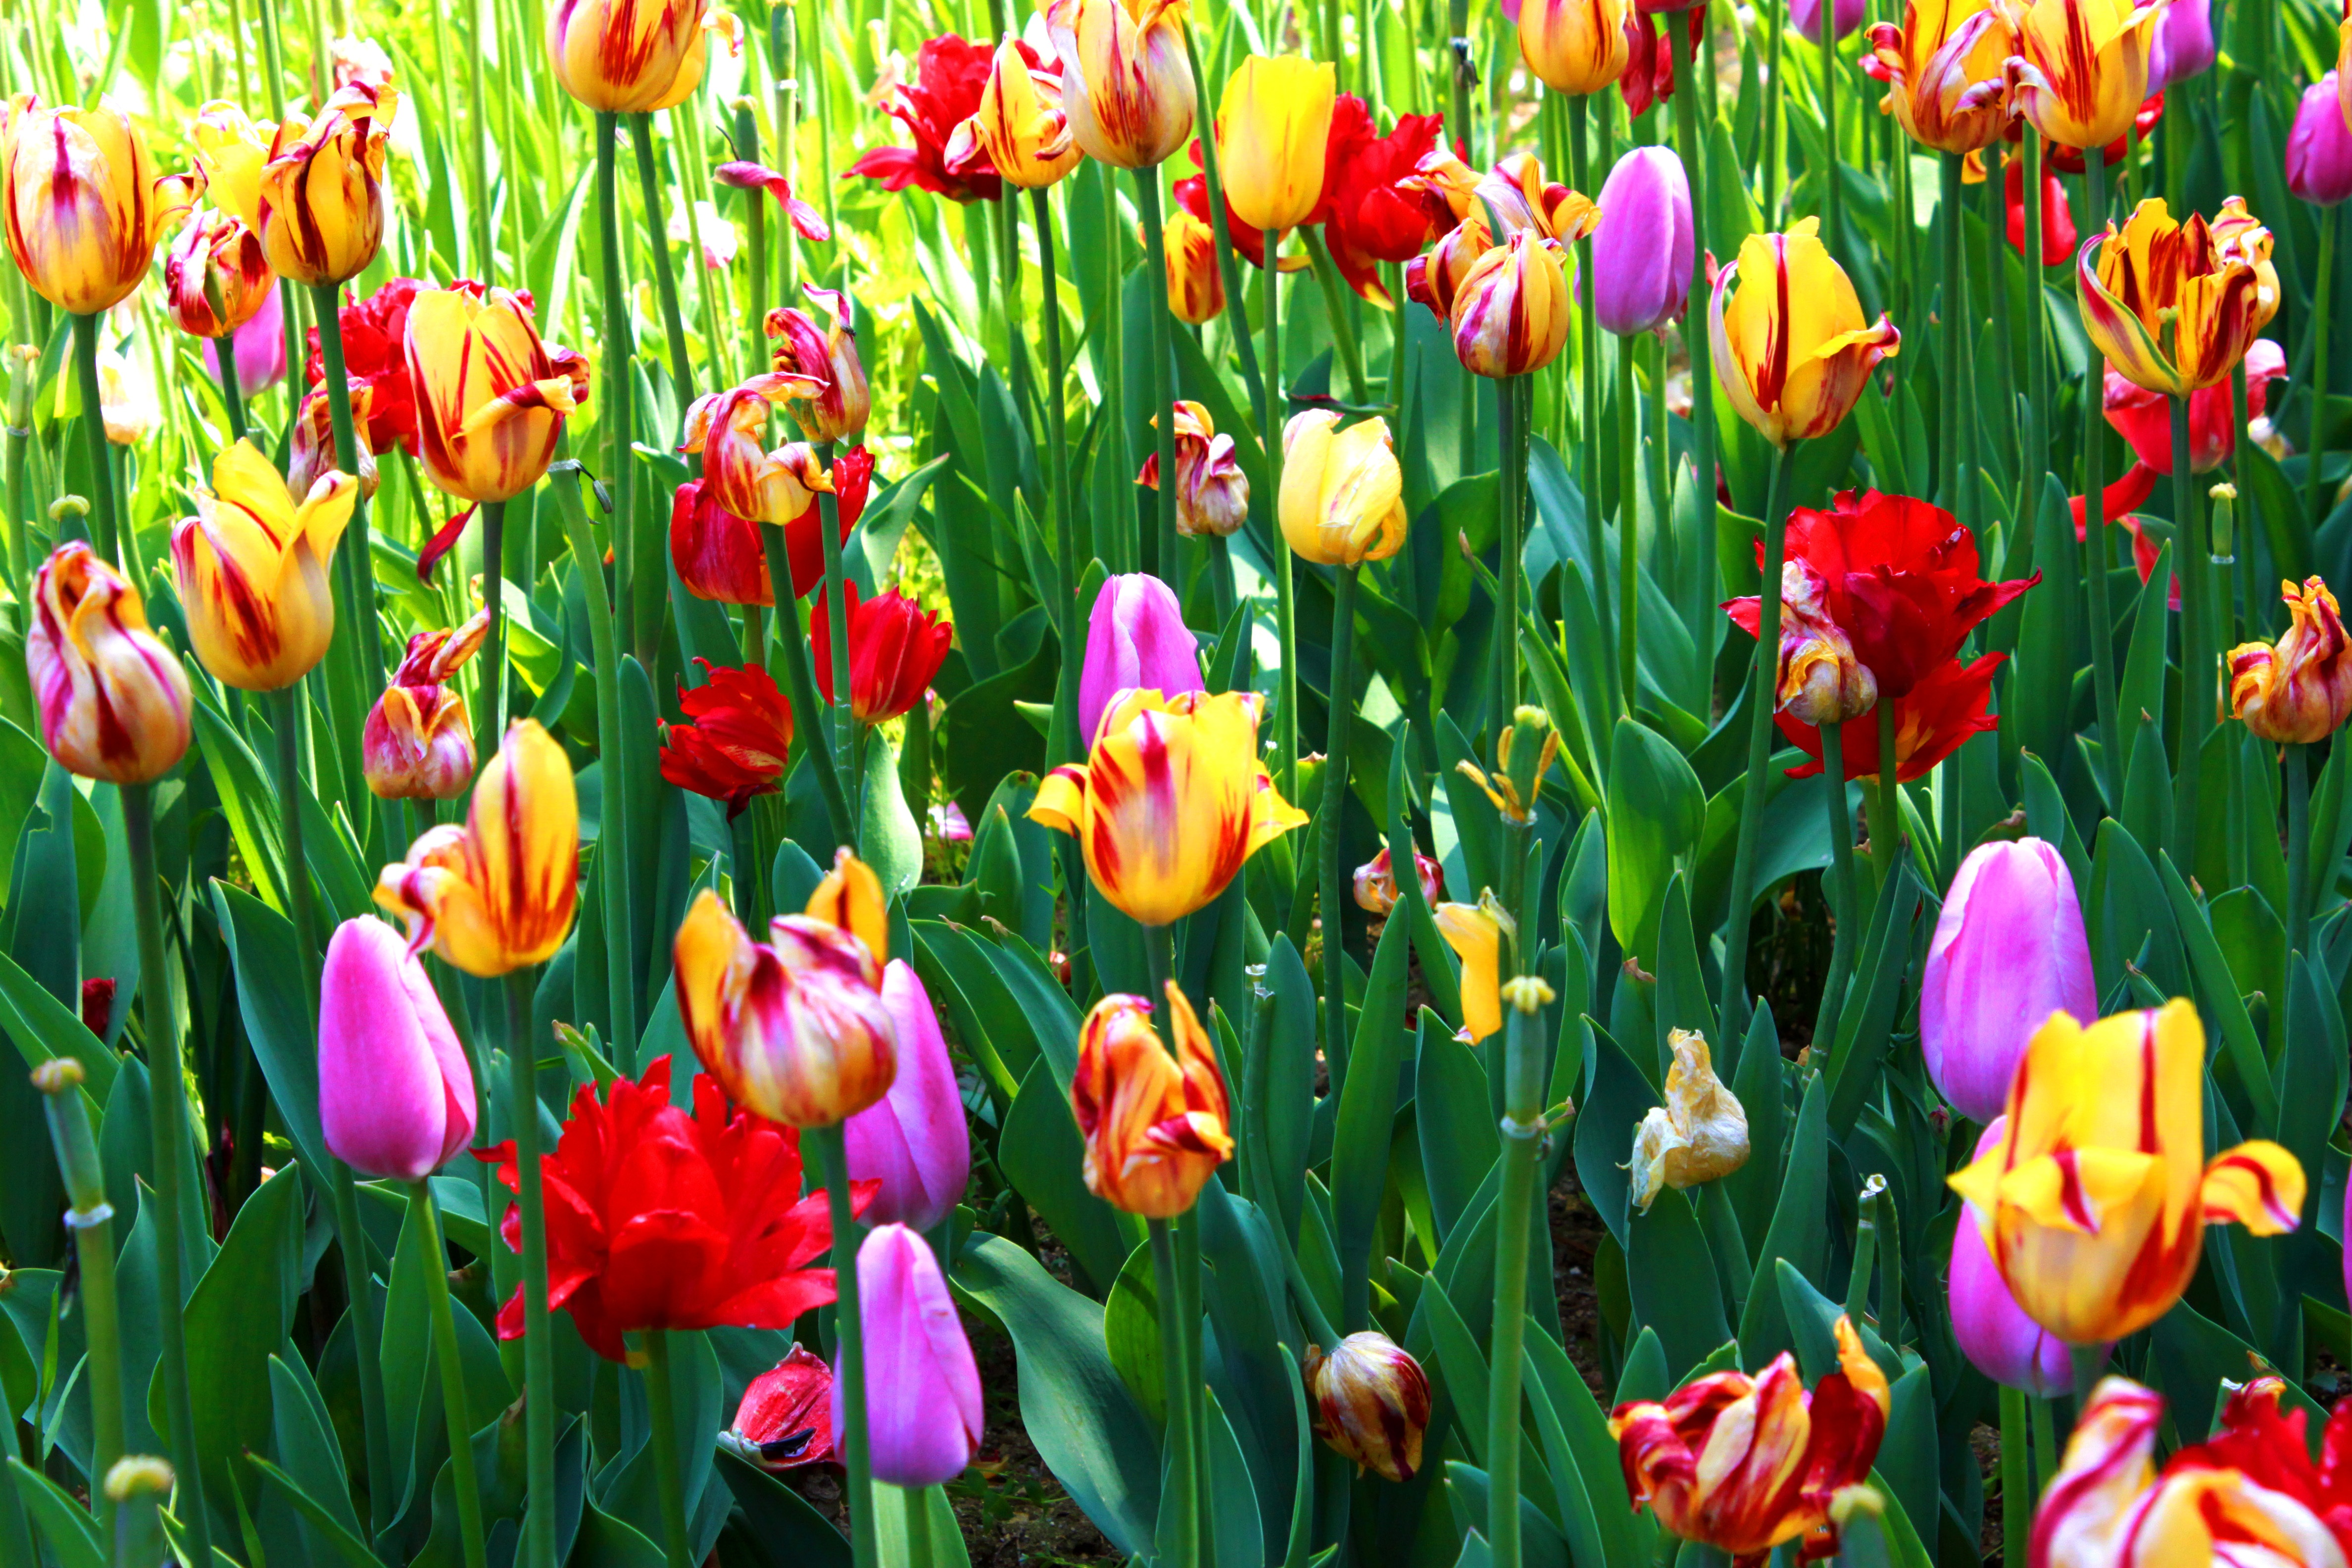
landscape, nature, plant, flower, petal, tulip, red, colourful, colorful, yellow, pink, flowers, flower garden, flowering plant, flower gardens, lily family, land plant